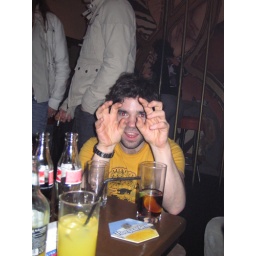
Tino being a tiger in the getaway bar amsterdam